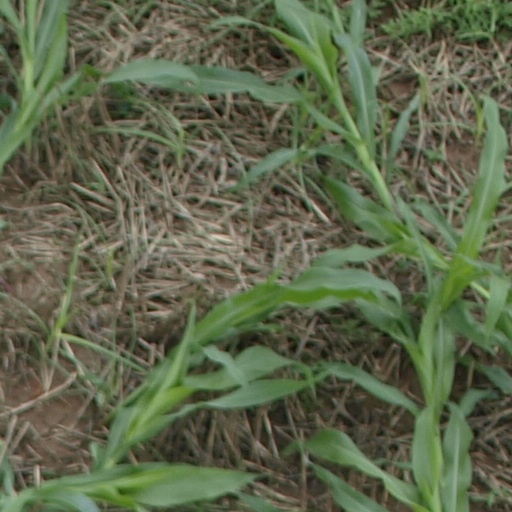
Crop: maize; corn